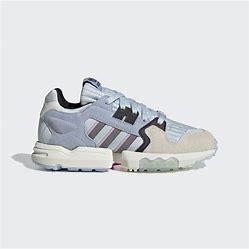
Brand: Adidas
Model: ZX Torsion